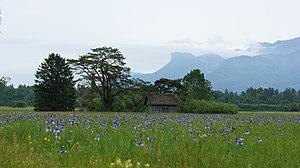
Ruggeller Riet (aussi ""Ried"", ce qui signifie: marécages) à Ruggell, Principauté du Liechtenstein. Impressions."